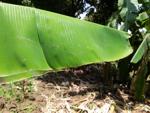
Label: healthy